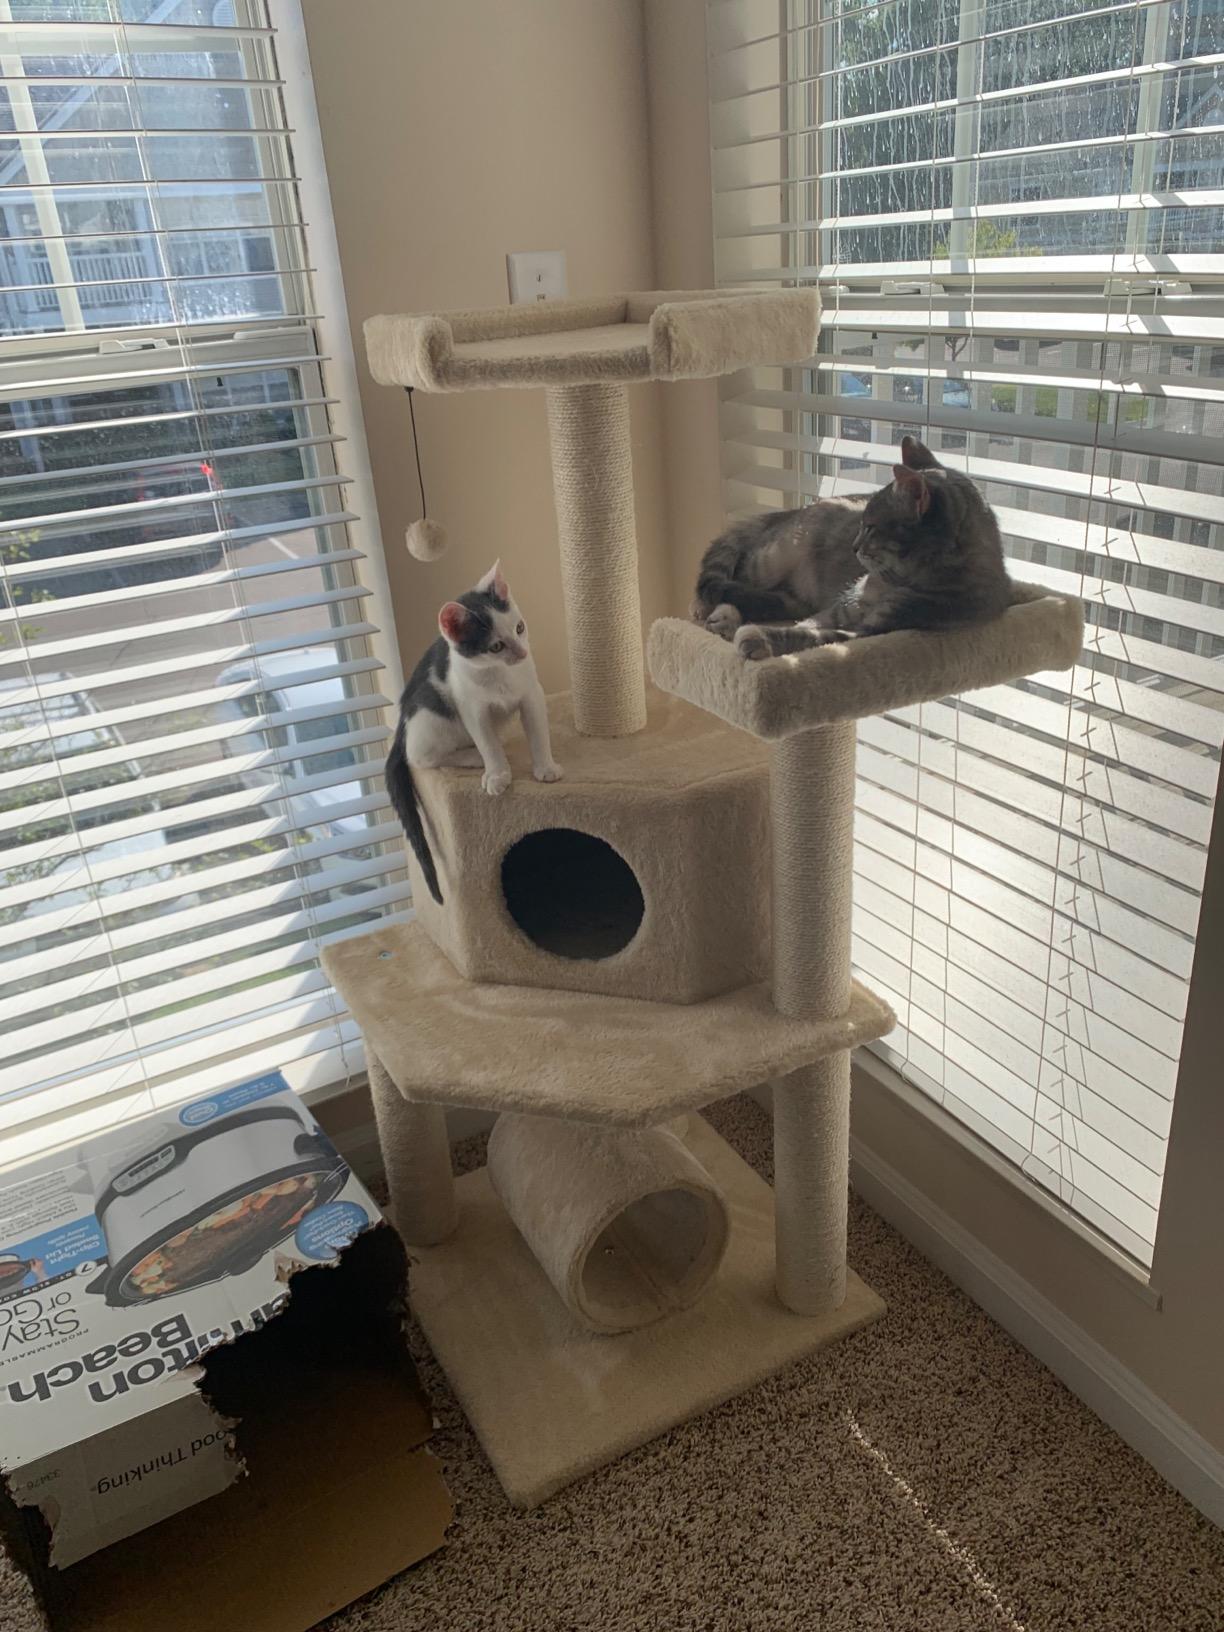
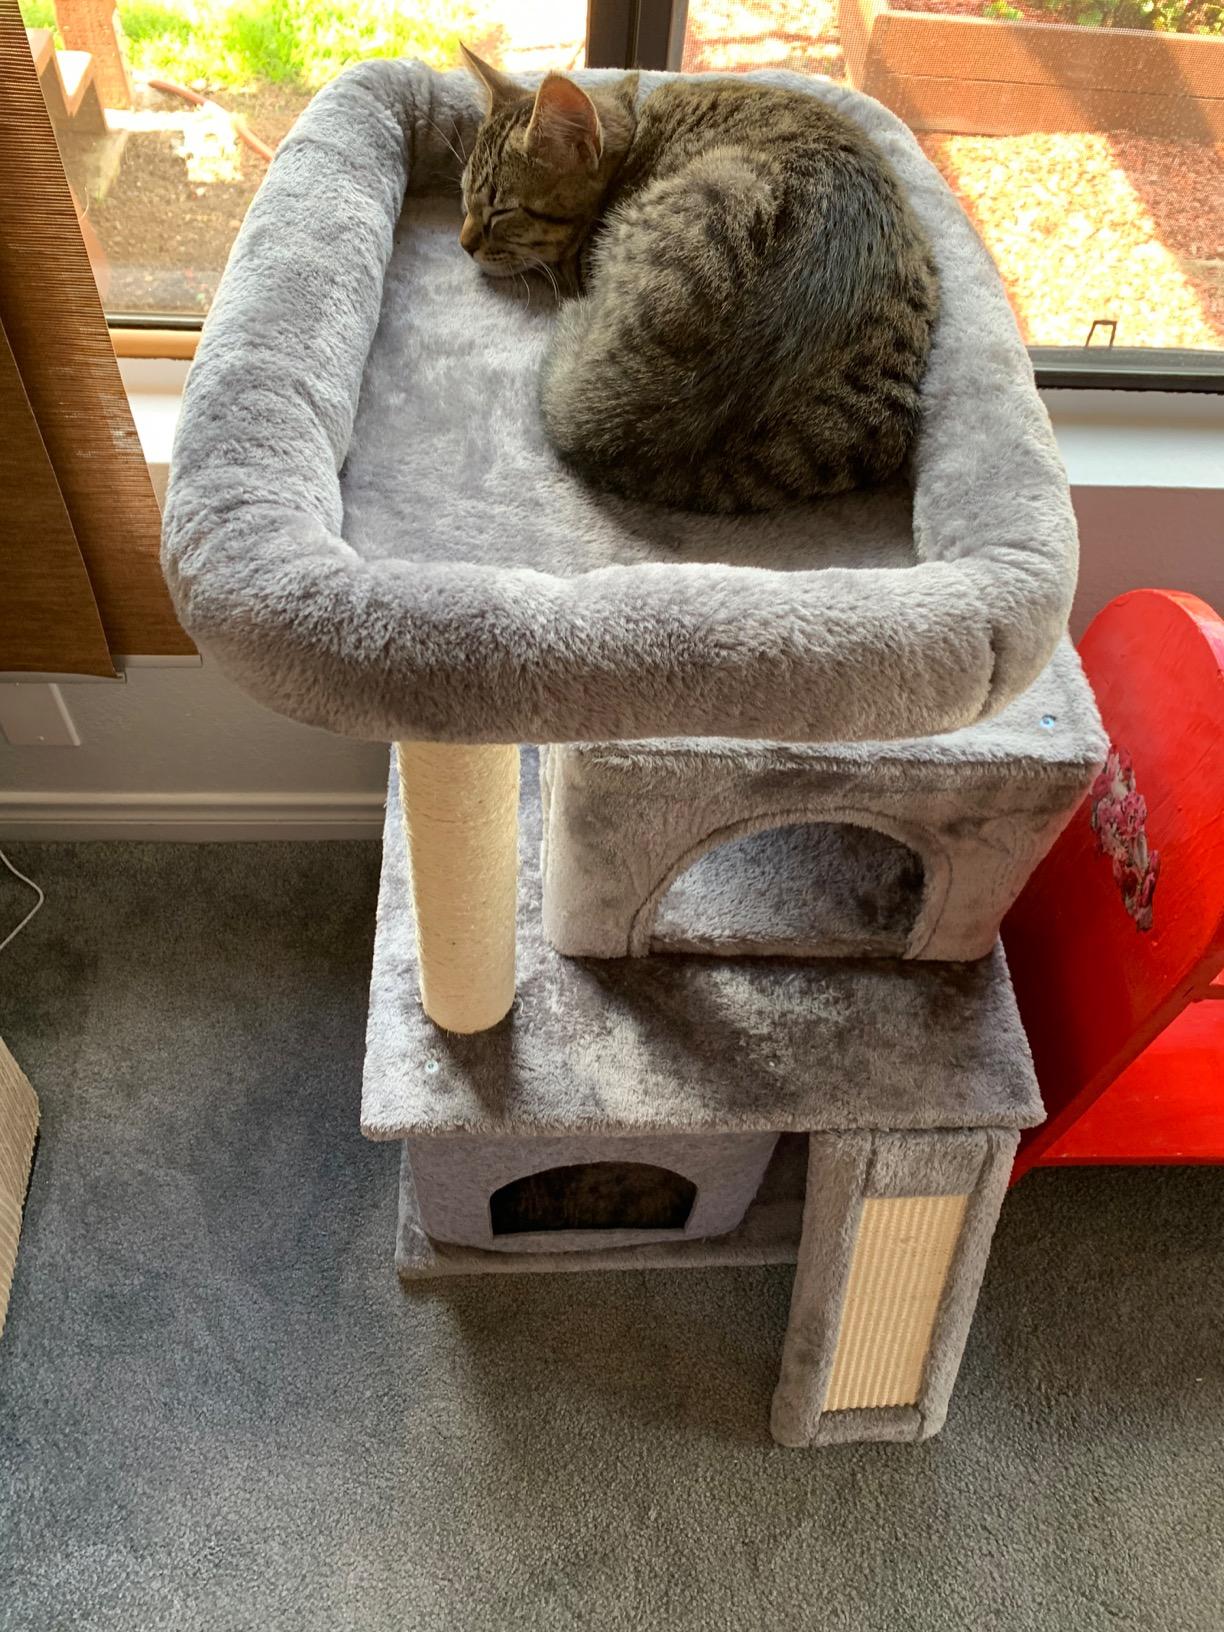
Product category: items_cat tree
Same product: no